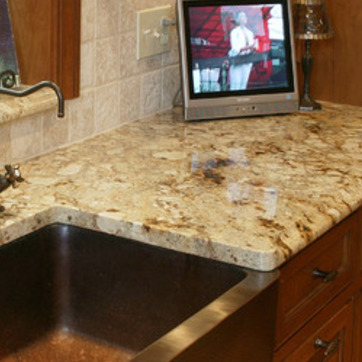
Material: polishedstone